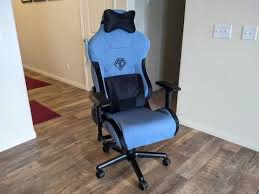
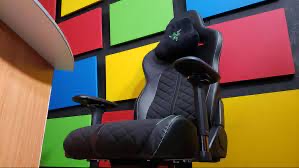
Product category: items_chair
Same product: no